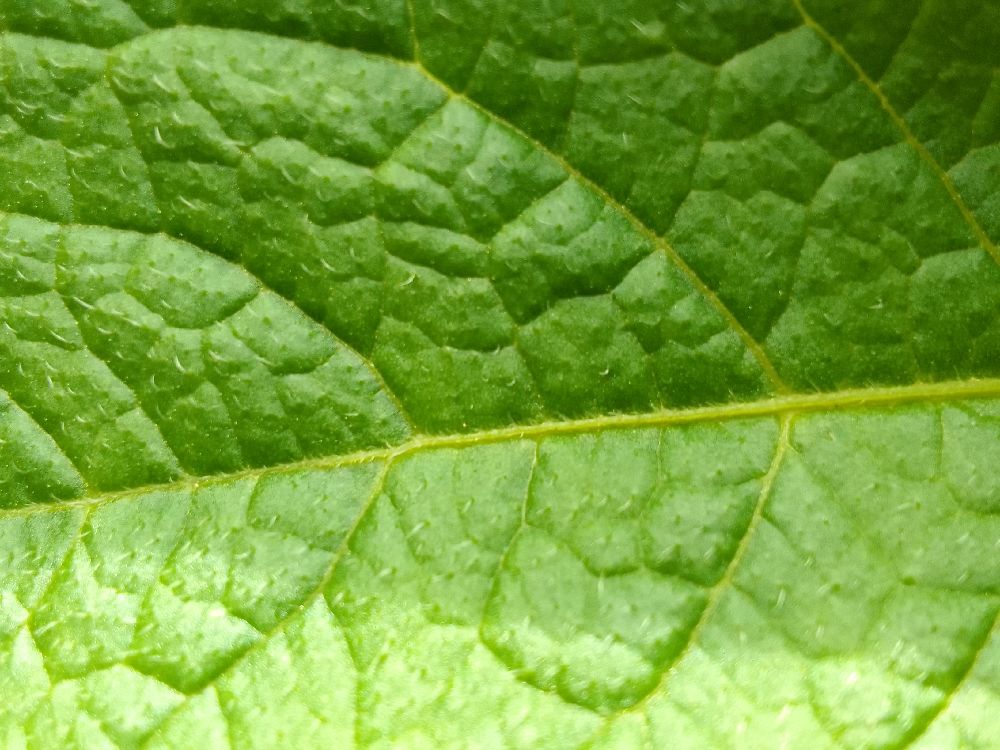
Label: Healthy